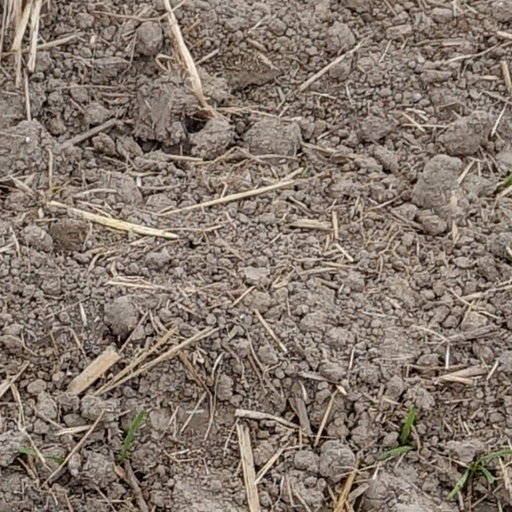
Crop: wheat